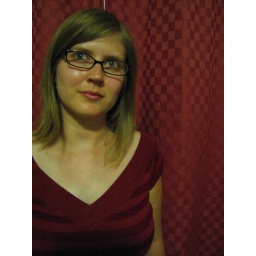
My shirt matches the curtains in the office